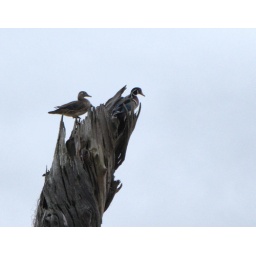
Wood ducks in an old tree. This tree has a duck nest in it every tear.